Arctic sea ice decline

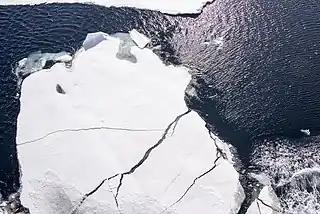
The dark ocean surface reflects only 6 percent of incoming solar radiation; instead sea ice reflects 50 to 70 percent.

A 2006 paper examined projections from the Community Climate System Model and predicted "near ice-free September conditions by 2040".